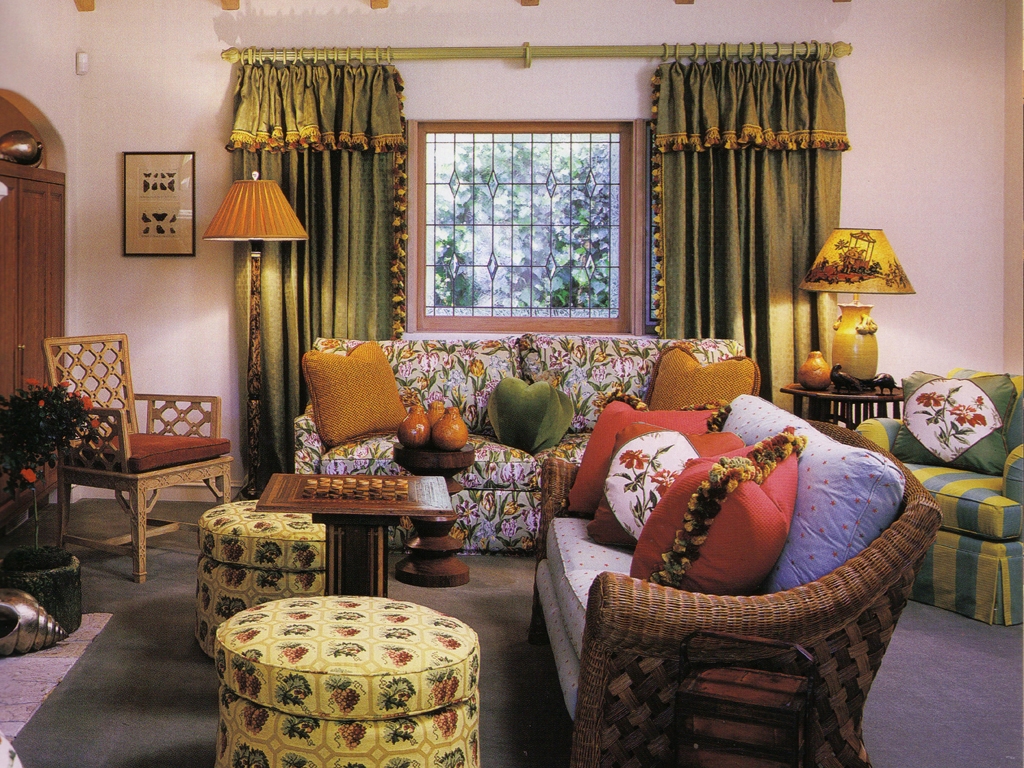
Room type: livingroom